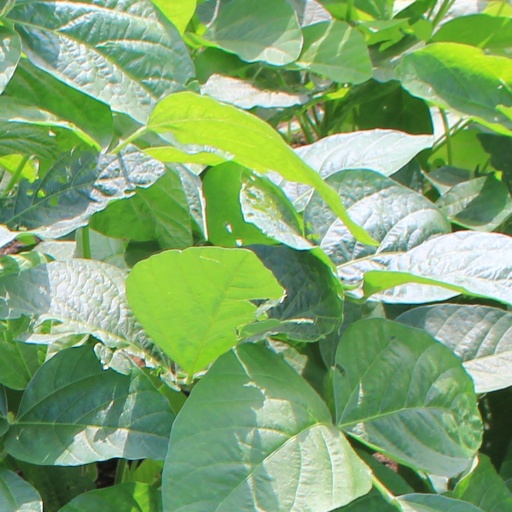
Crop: soybean